Alofi Island

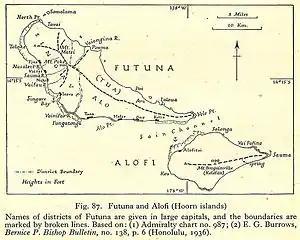
Hoorn Islands (Futuna and Alofi) with Alofi Island in the southeast

Alofi is an uninhabited island in the Pacific Ocean belonging to the French overseas collectivity ("collectivité d'outre-mer", or "COM") of Wallis and Futuna. Data shows that Alofi was inhabited until 1840. The highest point on the island is Kolofau. The 3,500 ha island is separated from the larger neighbouring island of Futuna by a 1.7 km channel. Alofi has been recognised as an Important Bird Area (IBA) by BirdLife International for its red-footed booby colony and the vulnerable shy ground dove, as well as for various restricted-range bird species (including crimson-crowned fruit doves, blue-crowned lorikeets, Polynesian wattled honeyeaters, Polynesian trillers, Fiji shrikebills and Polynesian starlings).